Shiv (weapon)

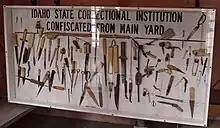
Shivs and other prohibited items confiscated from a prison yard

The word is prison slang for an improvised knife. The word generally applies to both stabbing and edged weapons. A shiv can be anything from a glass shard with fabric wrapped around one end to form a handle, to a razor blade stuck in the end of a toothbrush, to a simple toothbrush handle, filed to a sharp point.